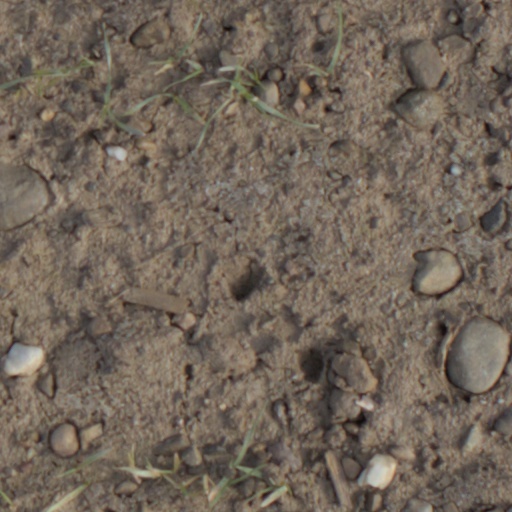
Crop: wheat